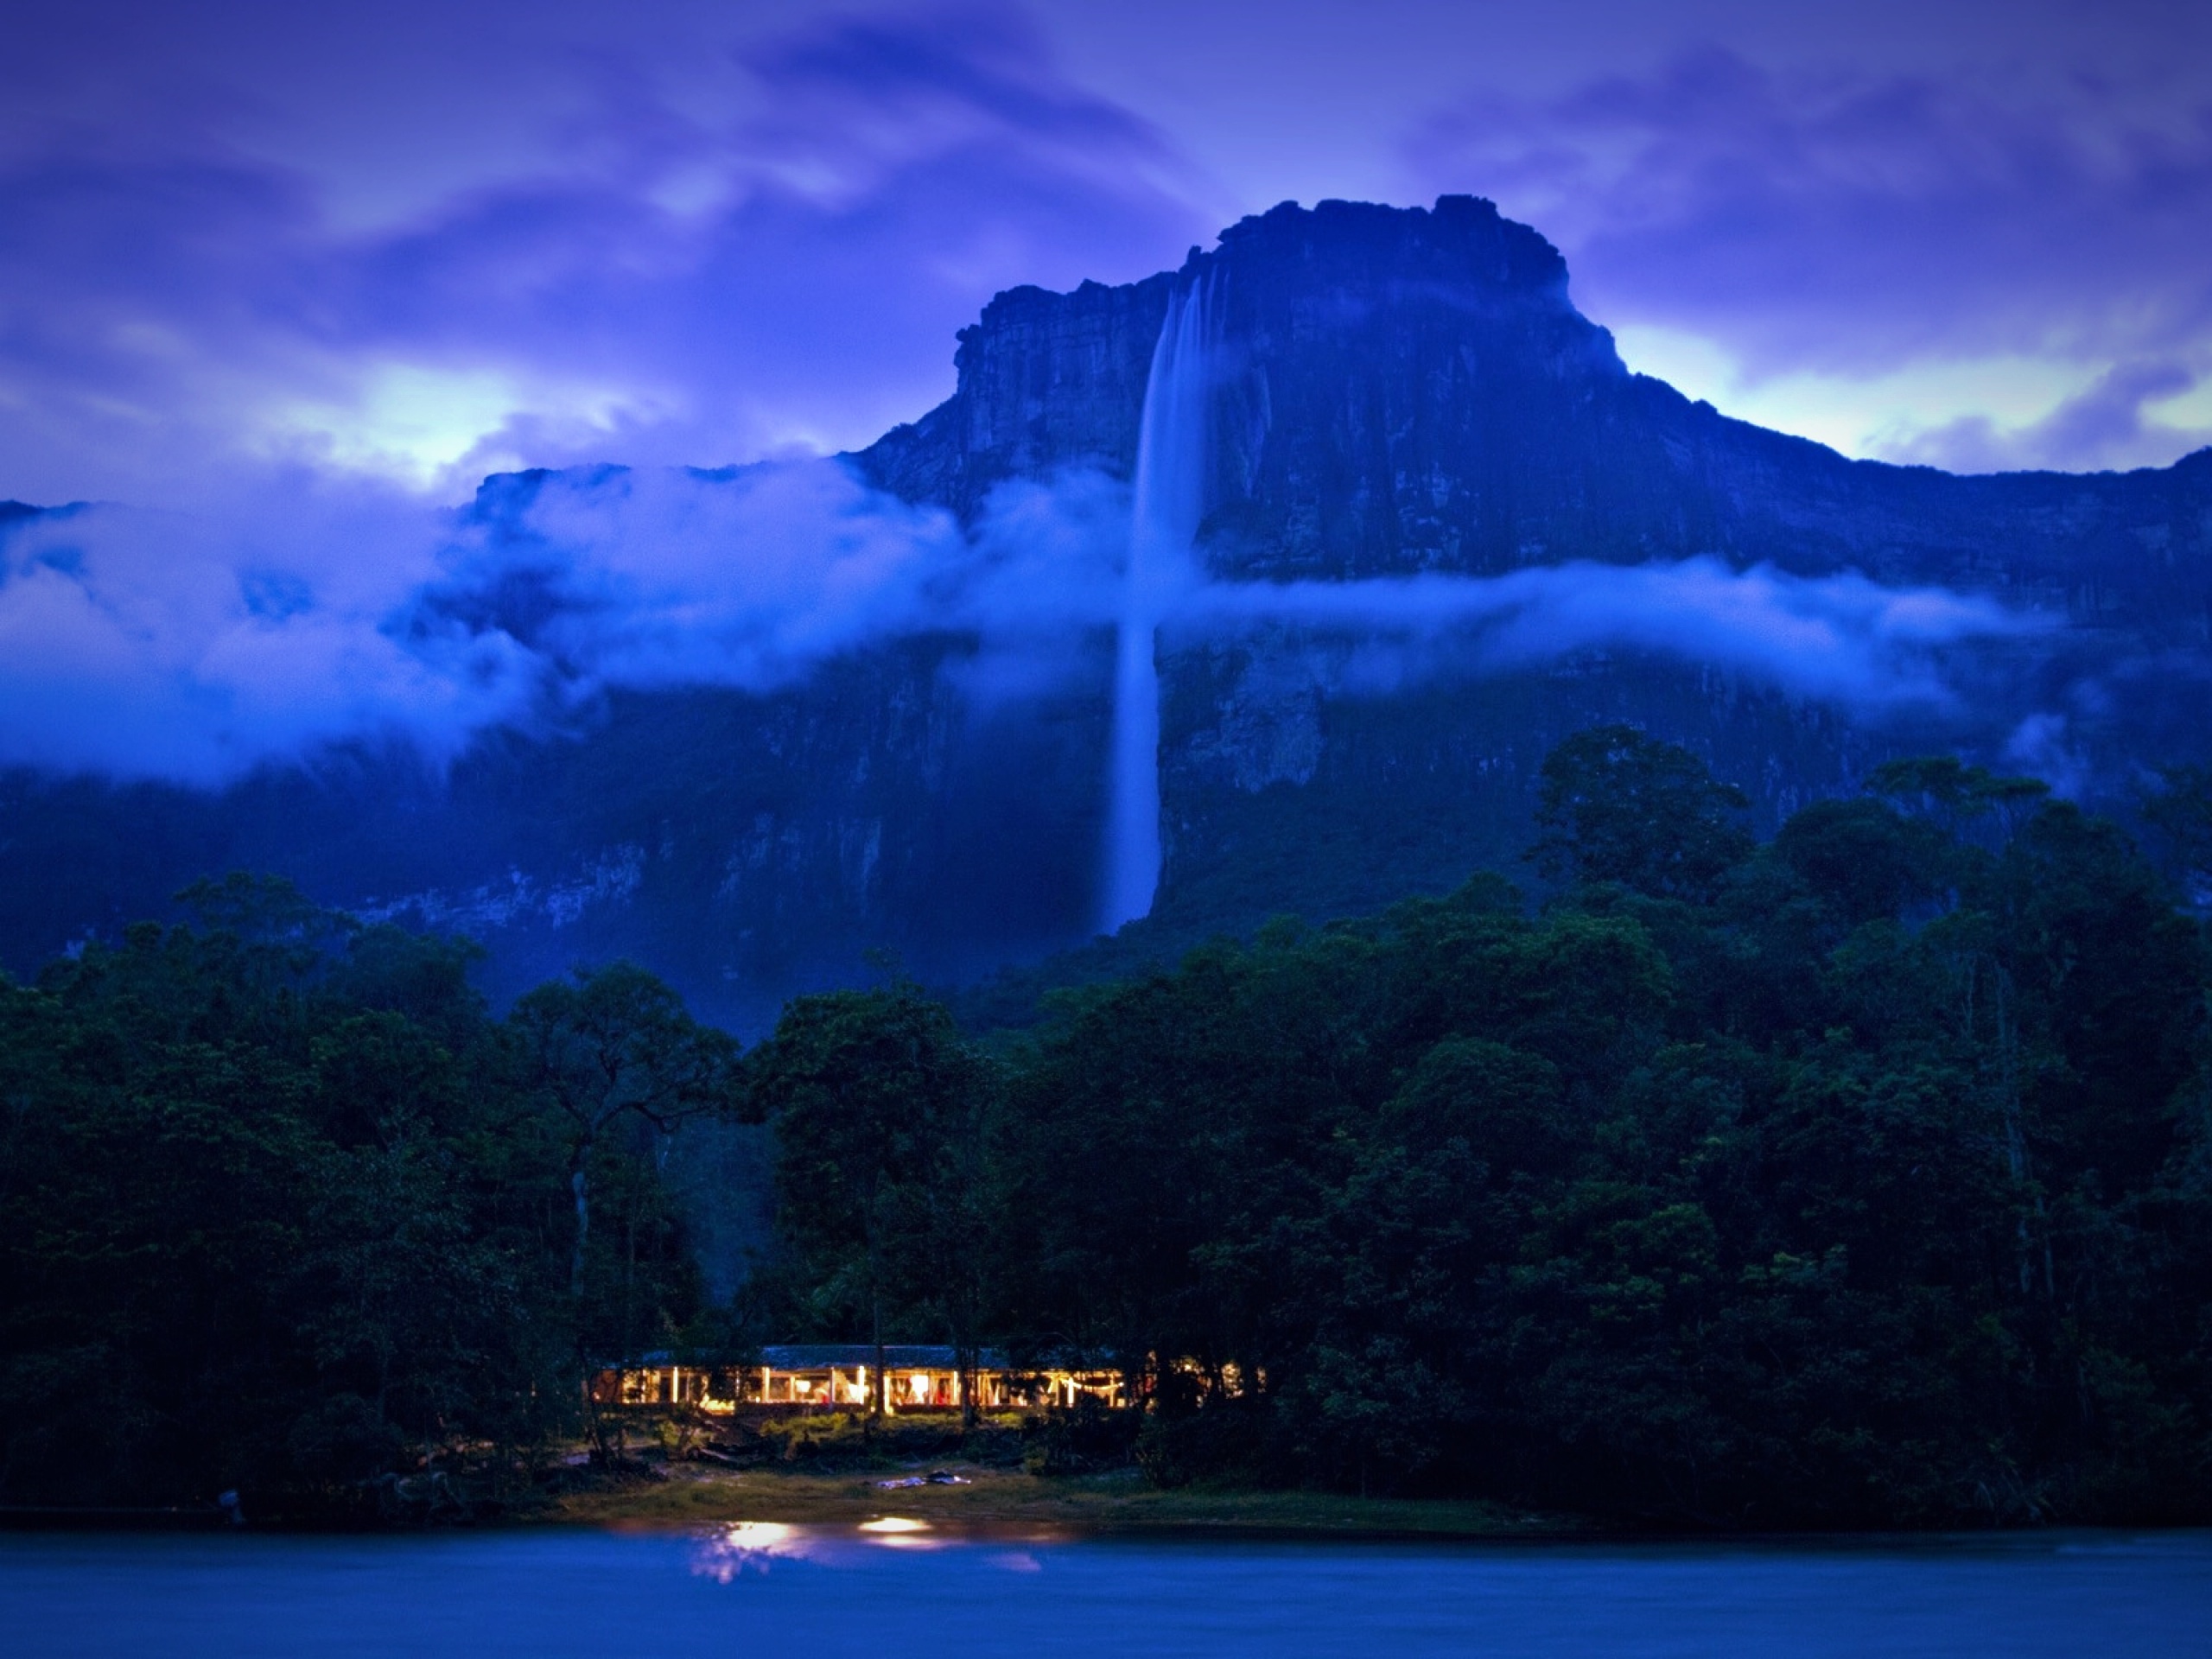
sea, nature, horizon, mountain, cloud, sky, sunrise, night, morning, lake, dawn, dusk, evening, reflection, bay, moonlight, atmospheric phenomenon, computer wallpaper